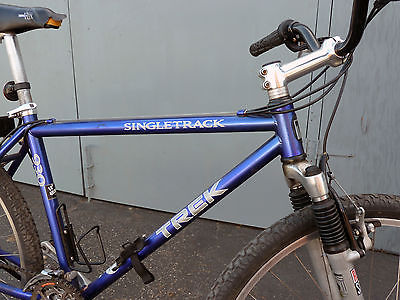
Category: bicycle